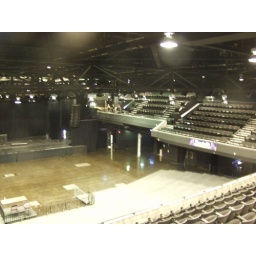
Top floor- back row- 'worst' seat in the house